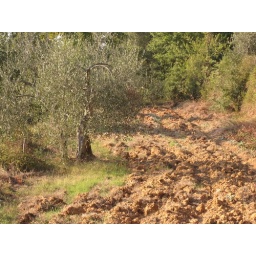
this space on the olive terraces near pig hill (il piano) was probably planted with favas for pig feed